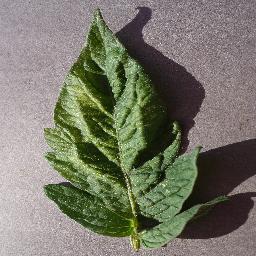
Label: Tomato___Spider_mites Two-spotted_spider_mite